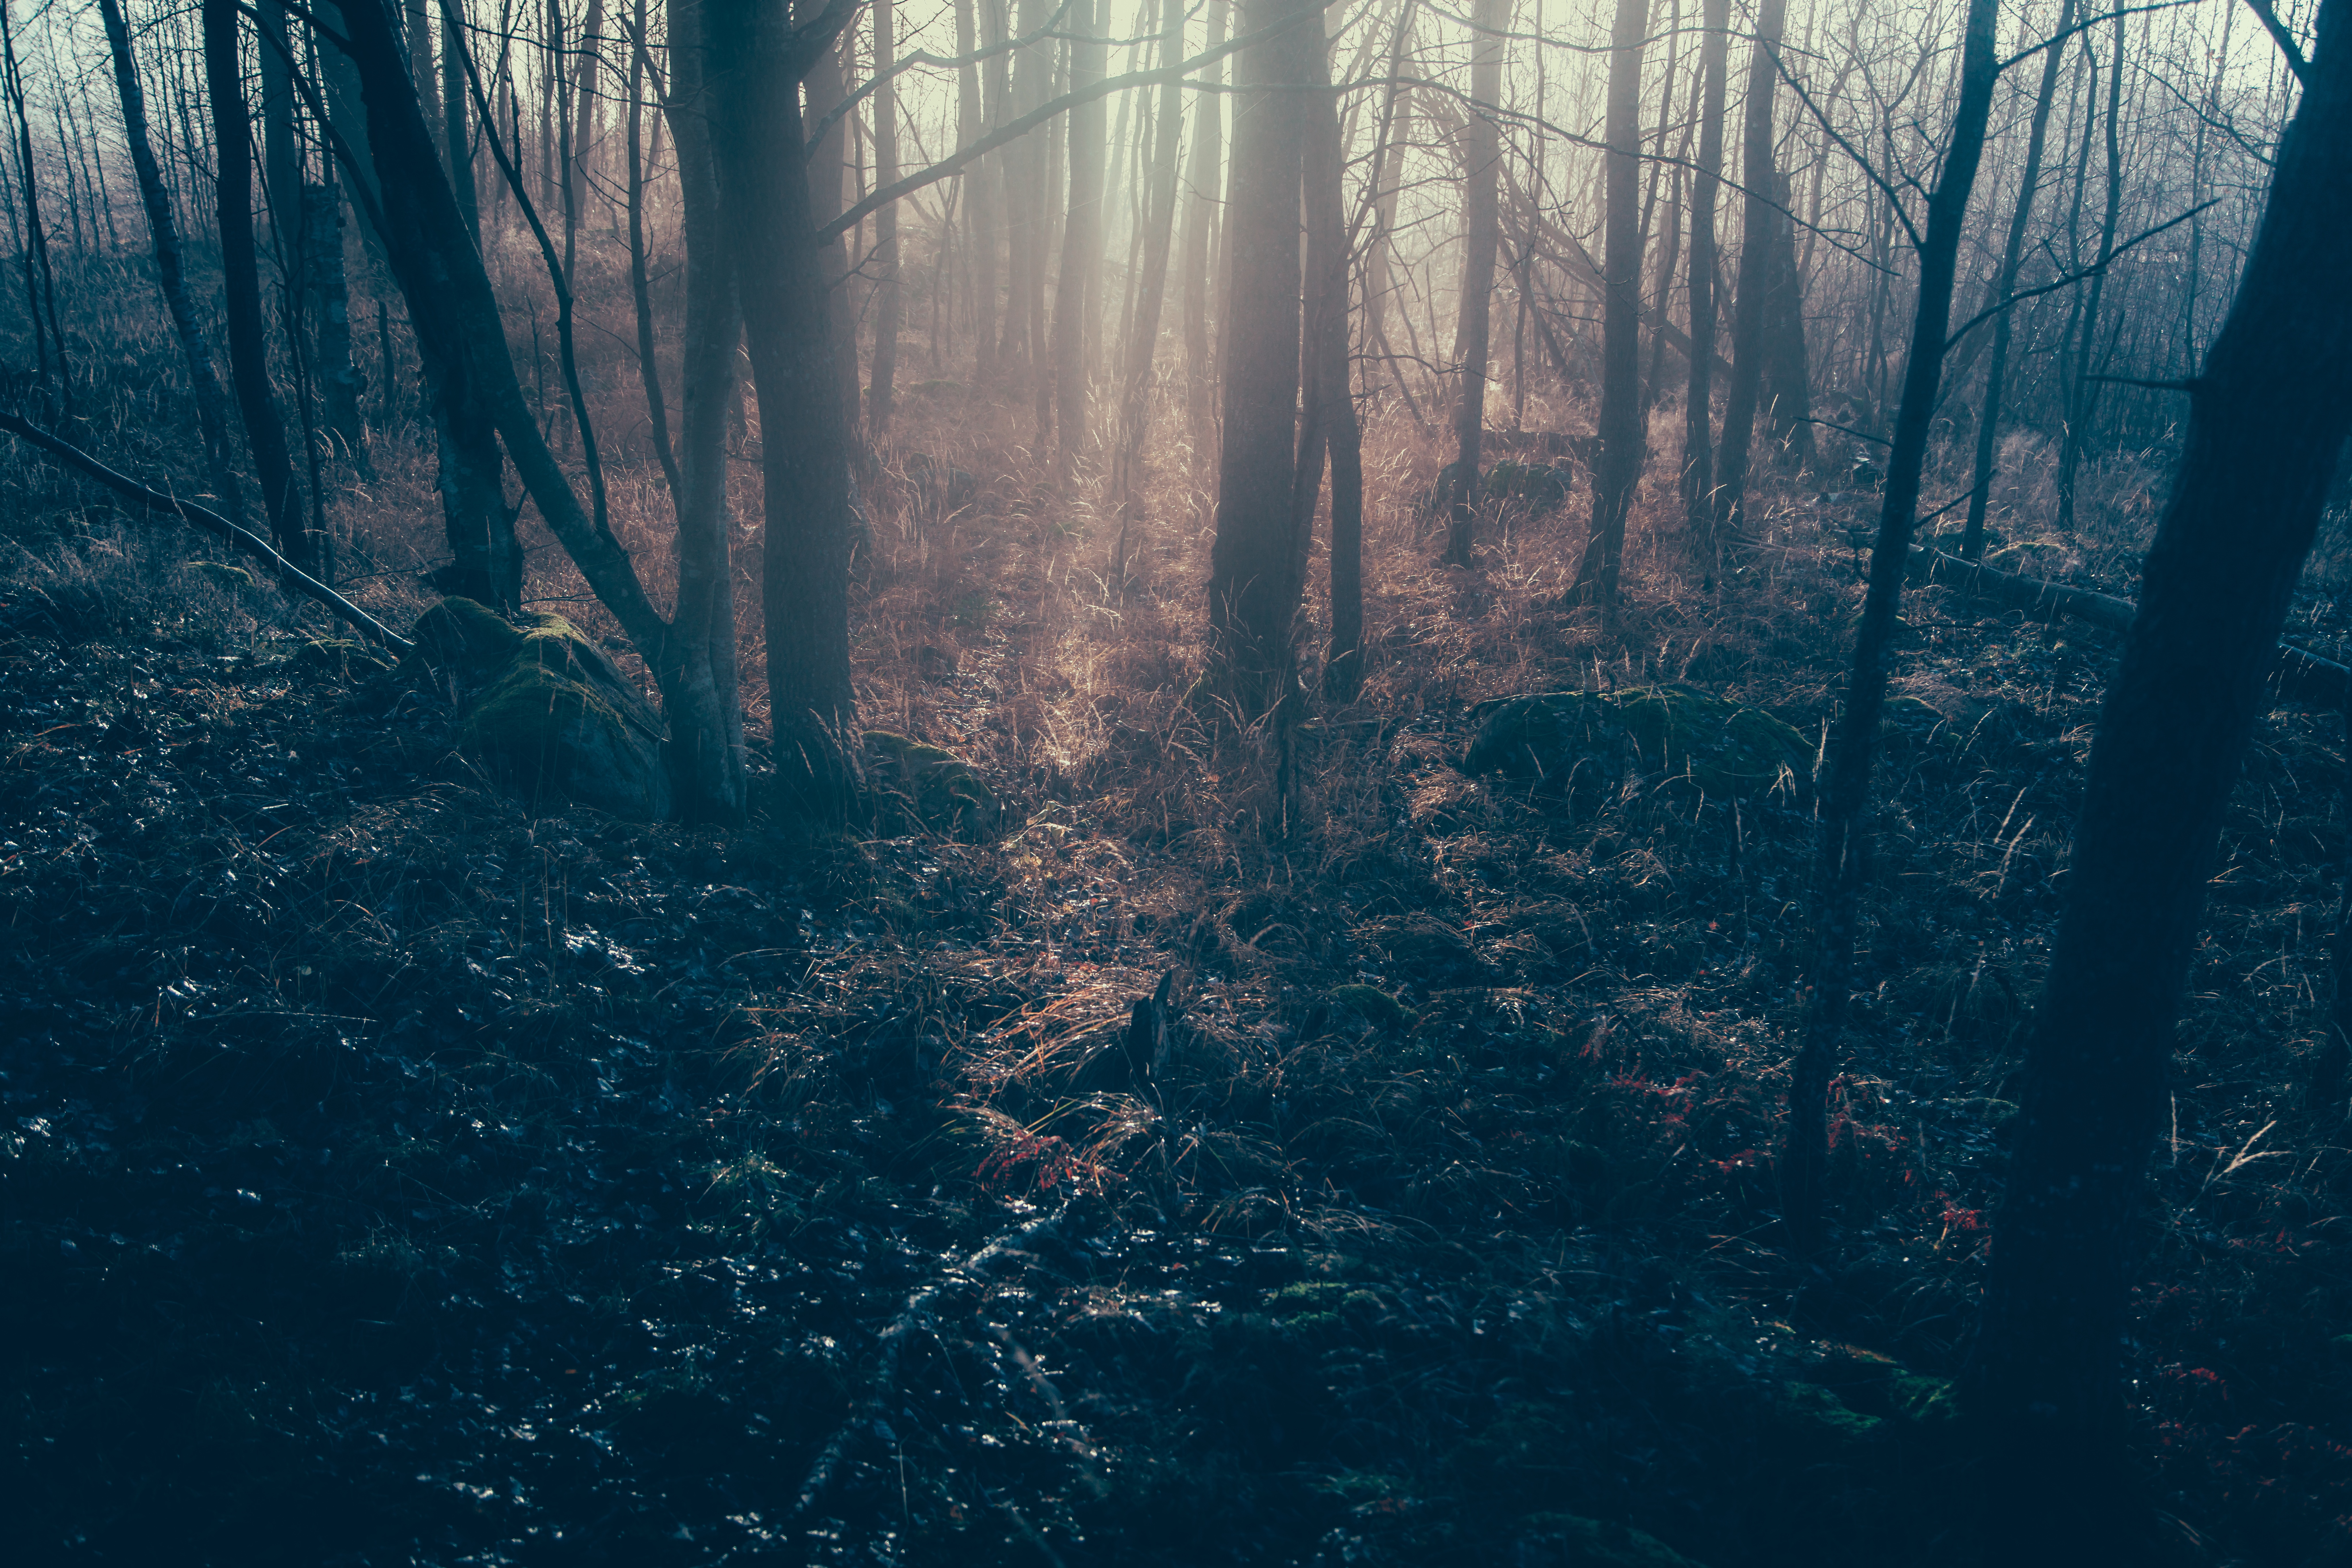
tree, nature, forest, branch, light, mist, sunlight, morning, leaf, reflection, jungle, darkness, season, trees, forest floor, rainforest, habitat, ecosystem, screenshot, natural environment, geographical feature, atmospheric phenomenon, computer wallpaper, tropic rainforest